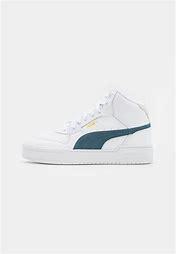
Brand: Puma
Model: Ca Pro